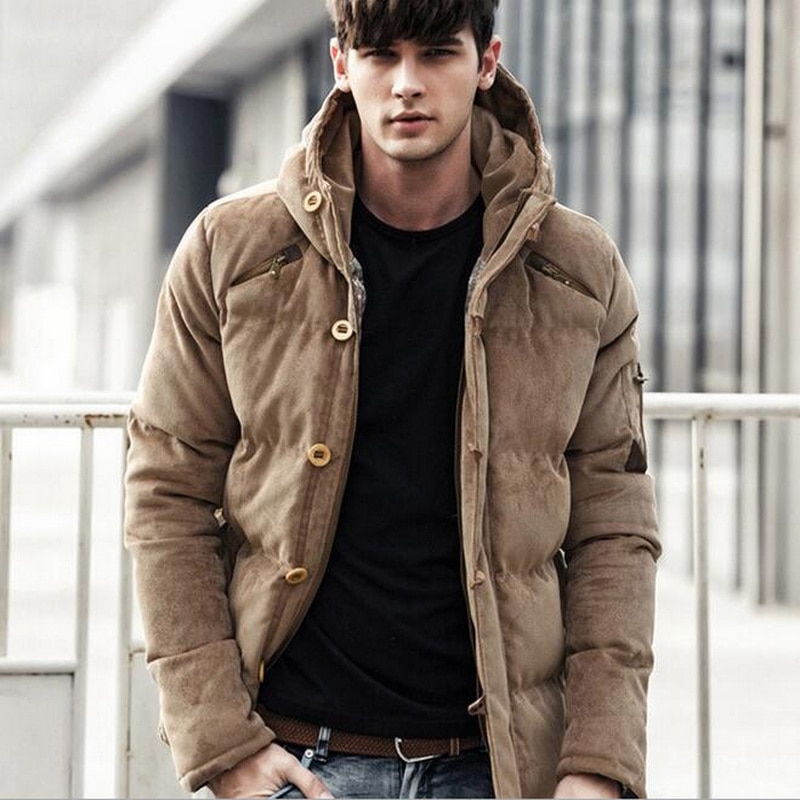
Gender: men